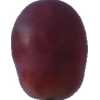
Label: pink_grape